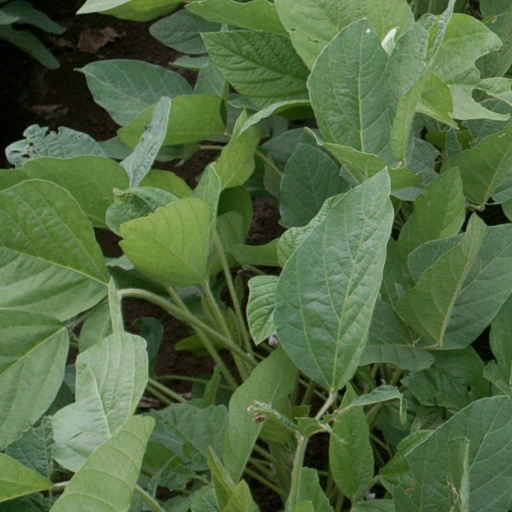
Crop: soybean